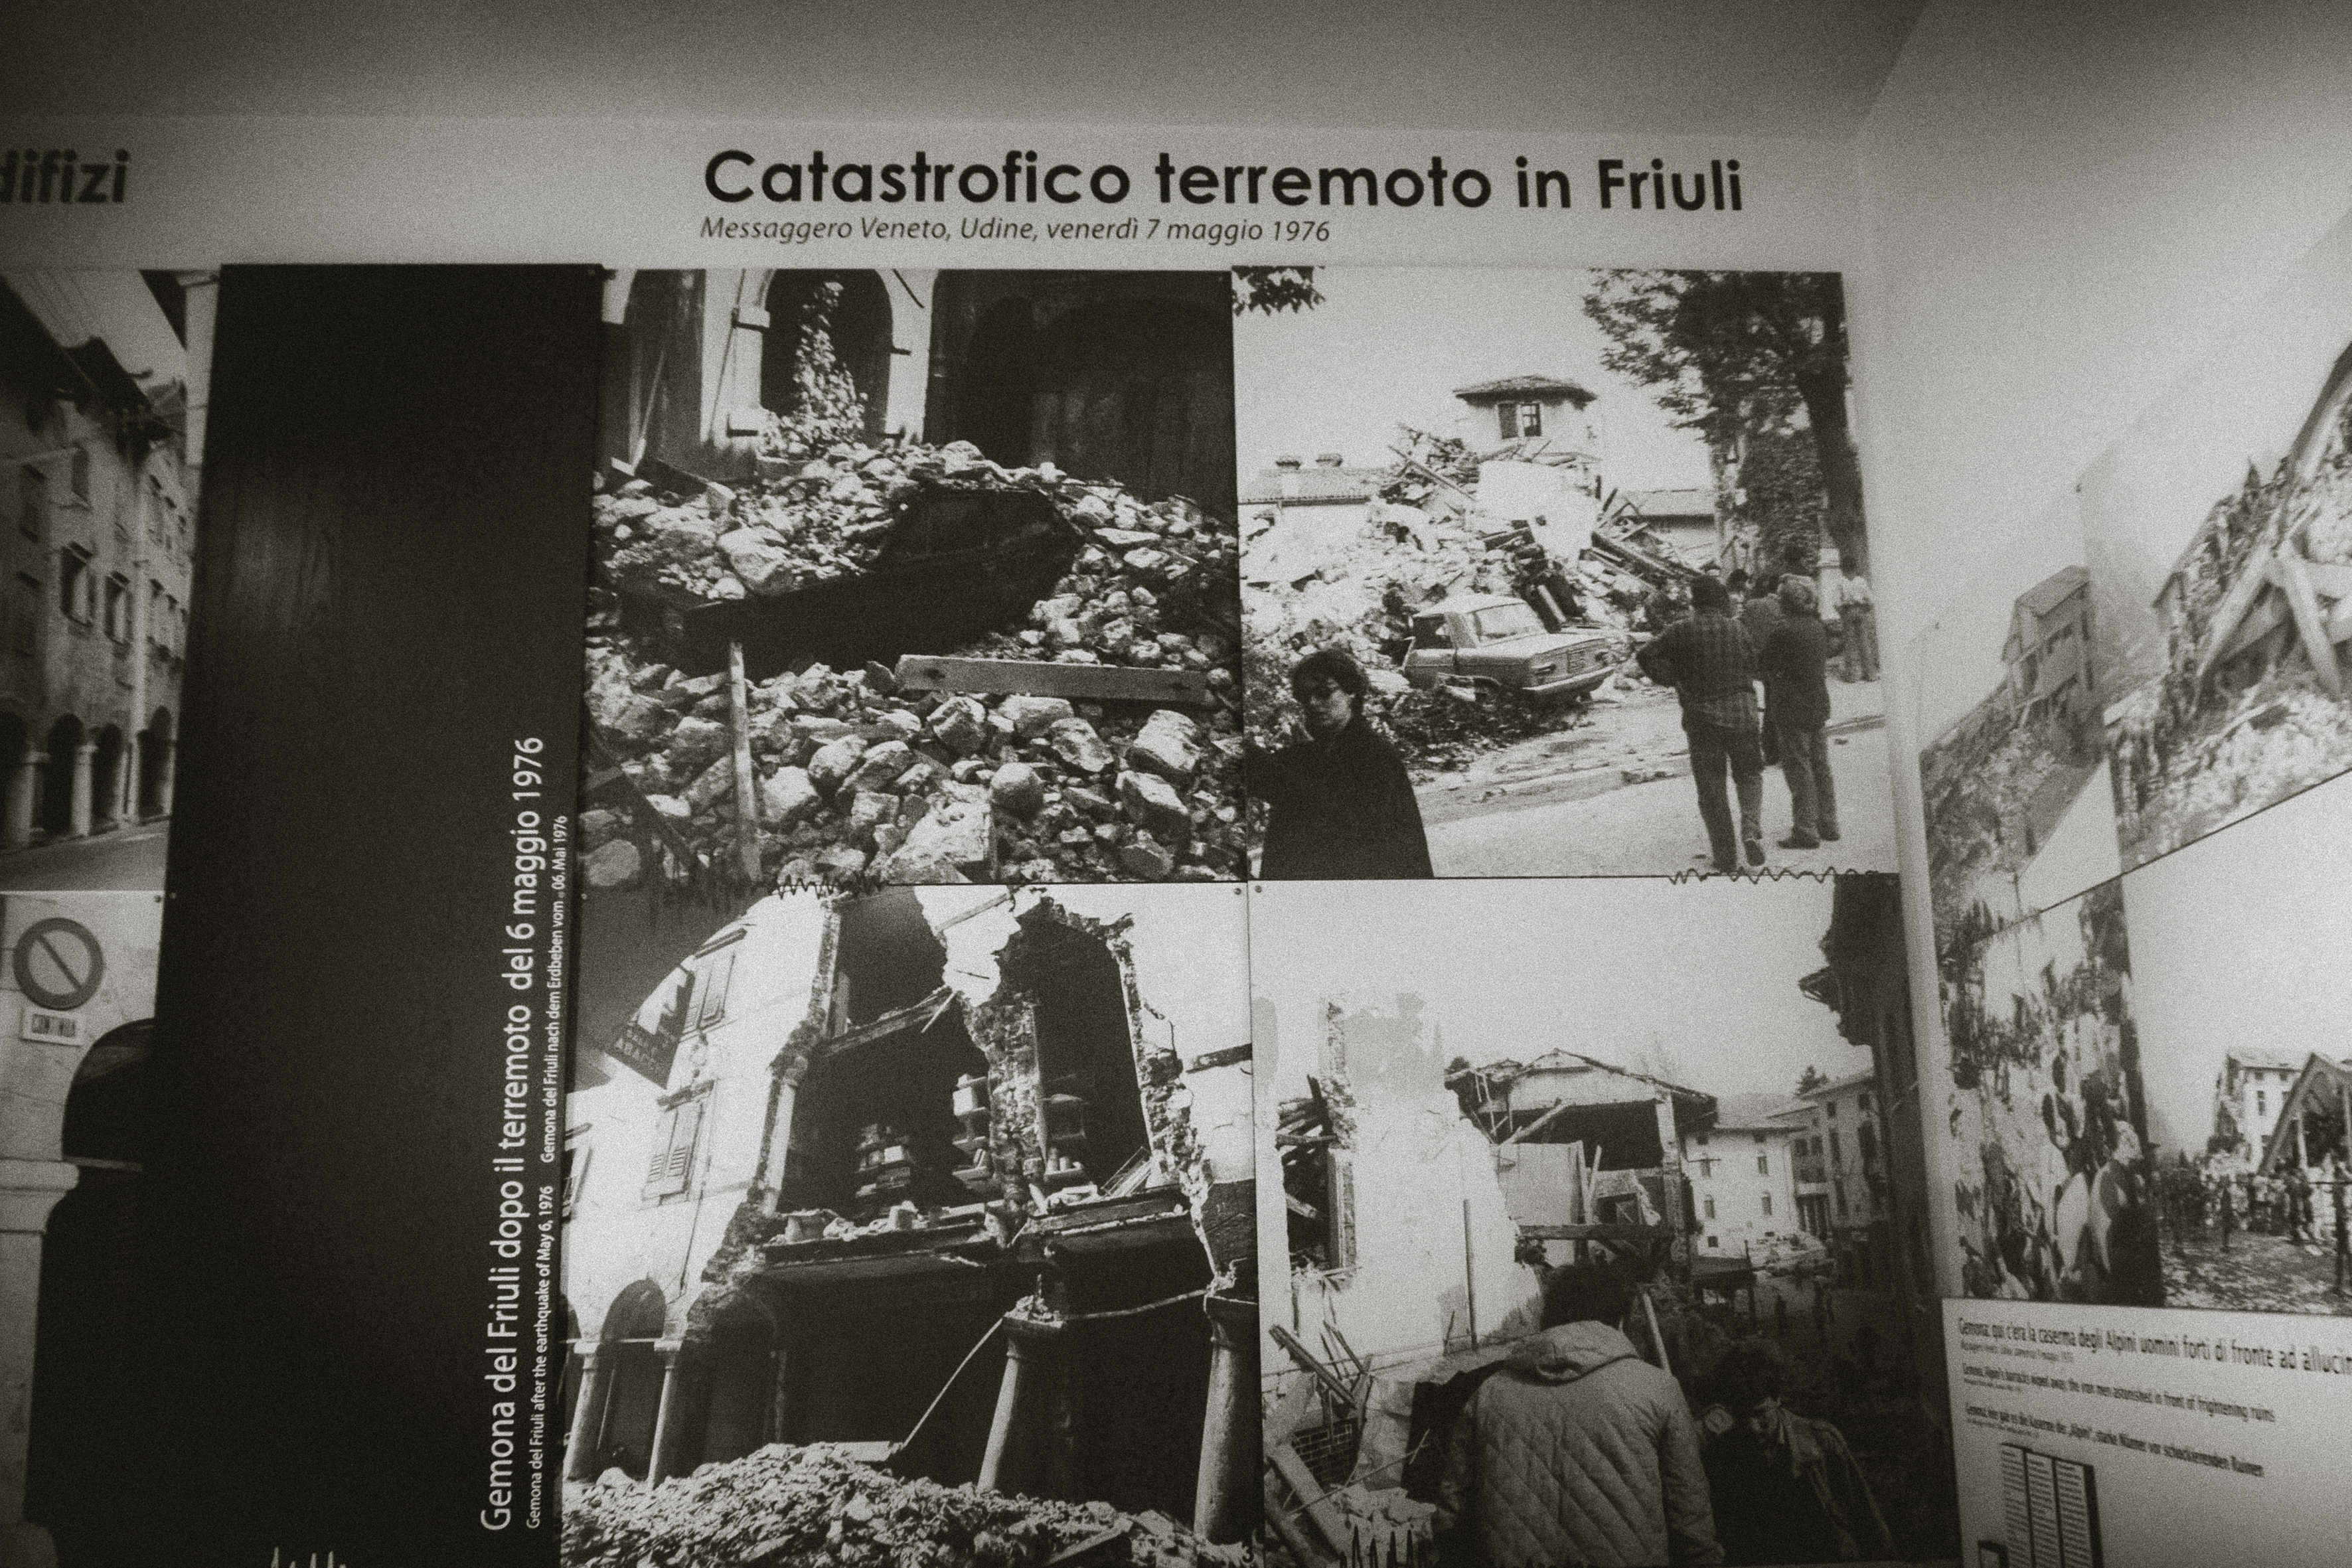
black and white, white, street, photography, urban, travel, fujifilm, italy, monochrome, bw, blackandwhite, blackwhite, art, sketch, drawing, design, ngc, photograph, history, image, it, fuji, fujixt1, fujix, noireblanc, friuliveneziagiulia, gemonadelfriuli, monochrome photography